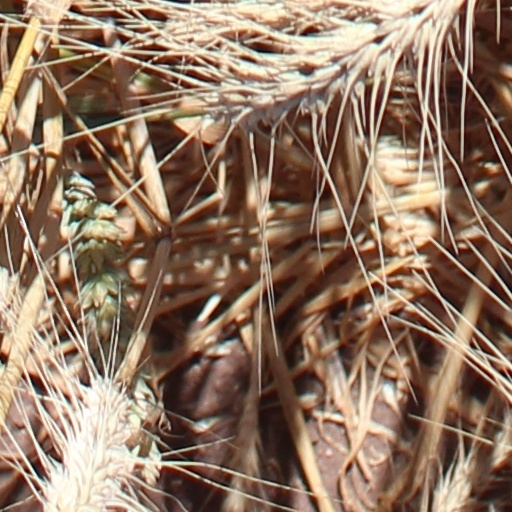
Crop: wheat